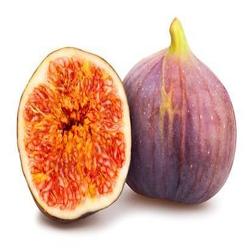
Label: Fig